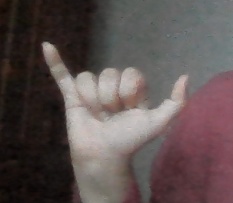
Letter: ya